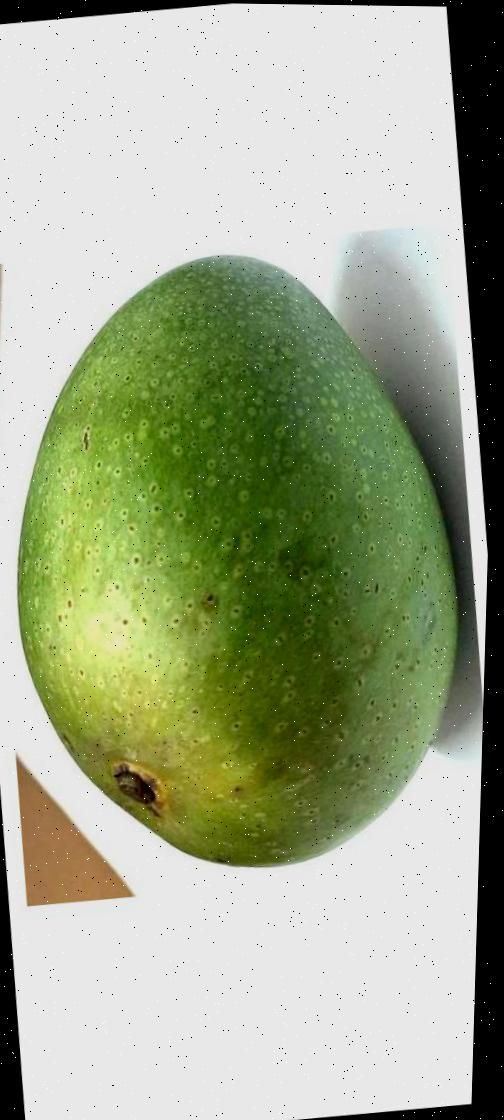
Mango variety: Ashshina Zhinuk